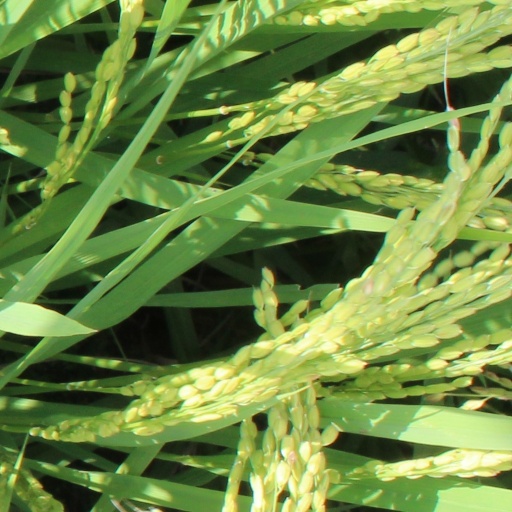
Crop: rice